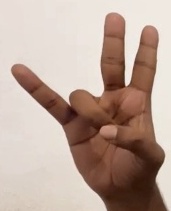
ASL sign: 7